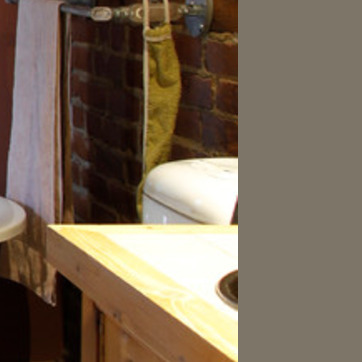
Material: ceramic